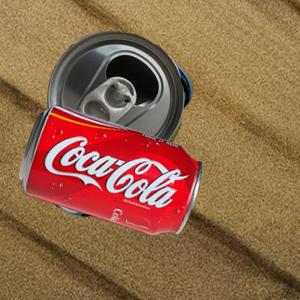
Label: cans